Cardcaptor Sakura

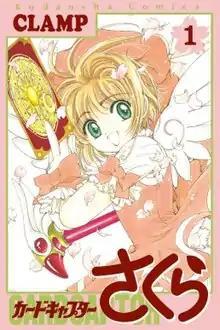
The first volume of "Cardcaptor Sakura" featuring Sakura Kinomoto

, abbreviated as CCS, is a Japanese manga series written and illustrated by the manga group Clamp. Serialized monthly in the "shōjo" manga magazine "Nakayoshi" from the June 1996 to August 2000 issues, it was also published in 12 "tankōbon" volumes by Kodansha between November 1996 and July 2000. The story centers on Sakura Kinomoto, an elementary school student who discovers magical powers after accidentally freeing a set of magical cards into the world; she must retrieve the cards to prevent catastrophe. Each of these cards grants different magical powers, and can only be activated by someone with inherent magical abilities. A sequel by Clamp, "", focusing on Sakura in junior high school, was serialized in "Nakayoshi" from the July 2016 to January 2024 issues.